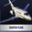
Label: airplane